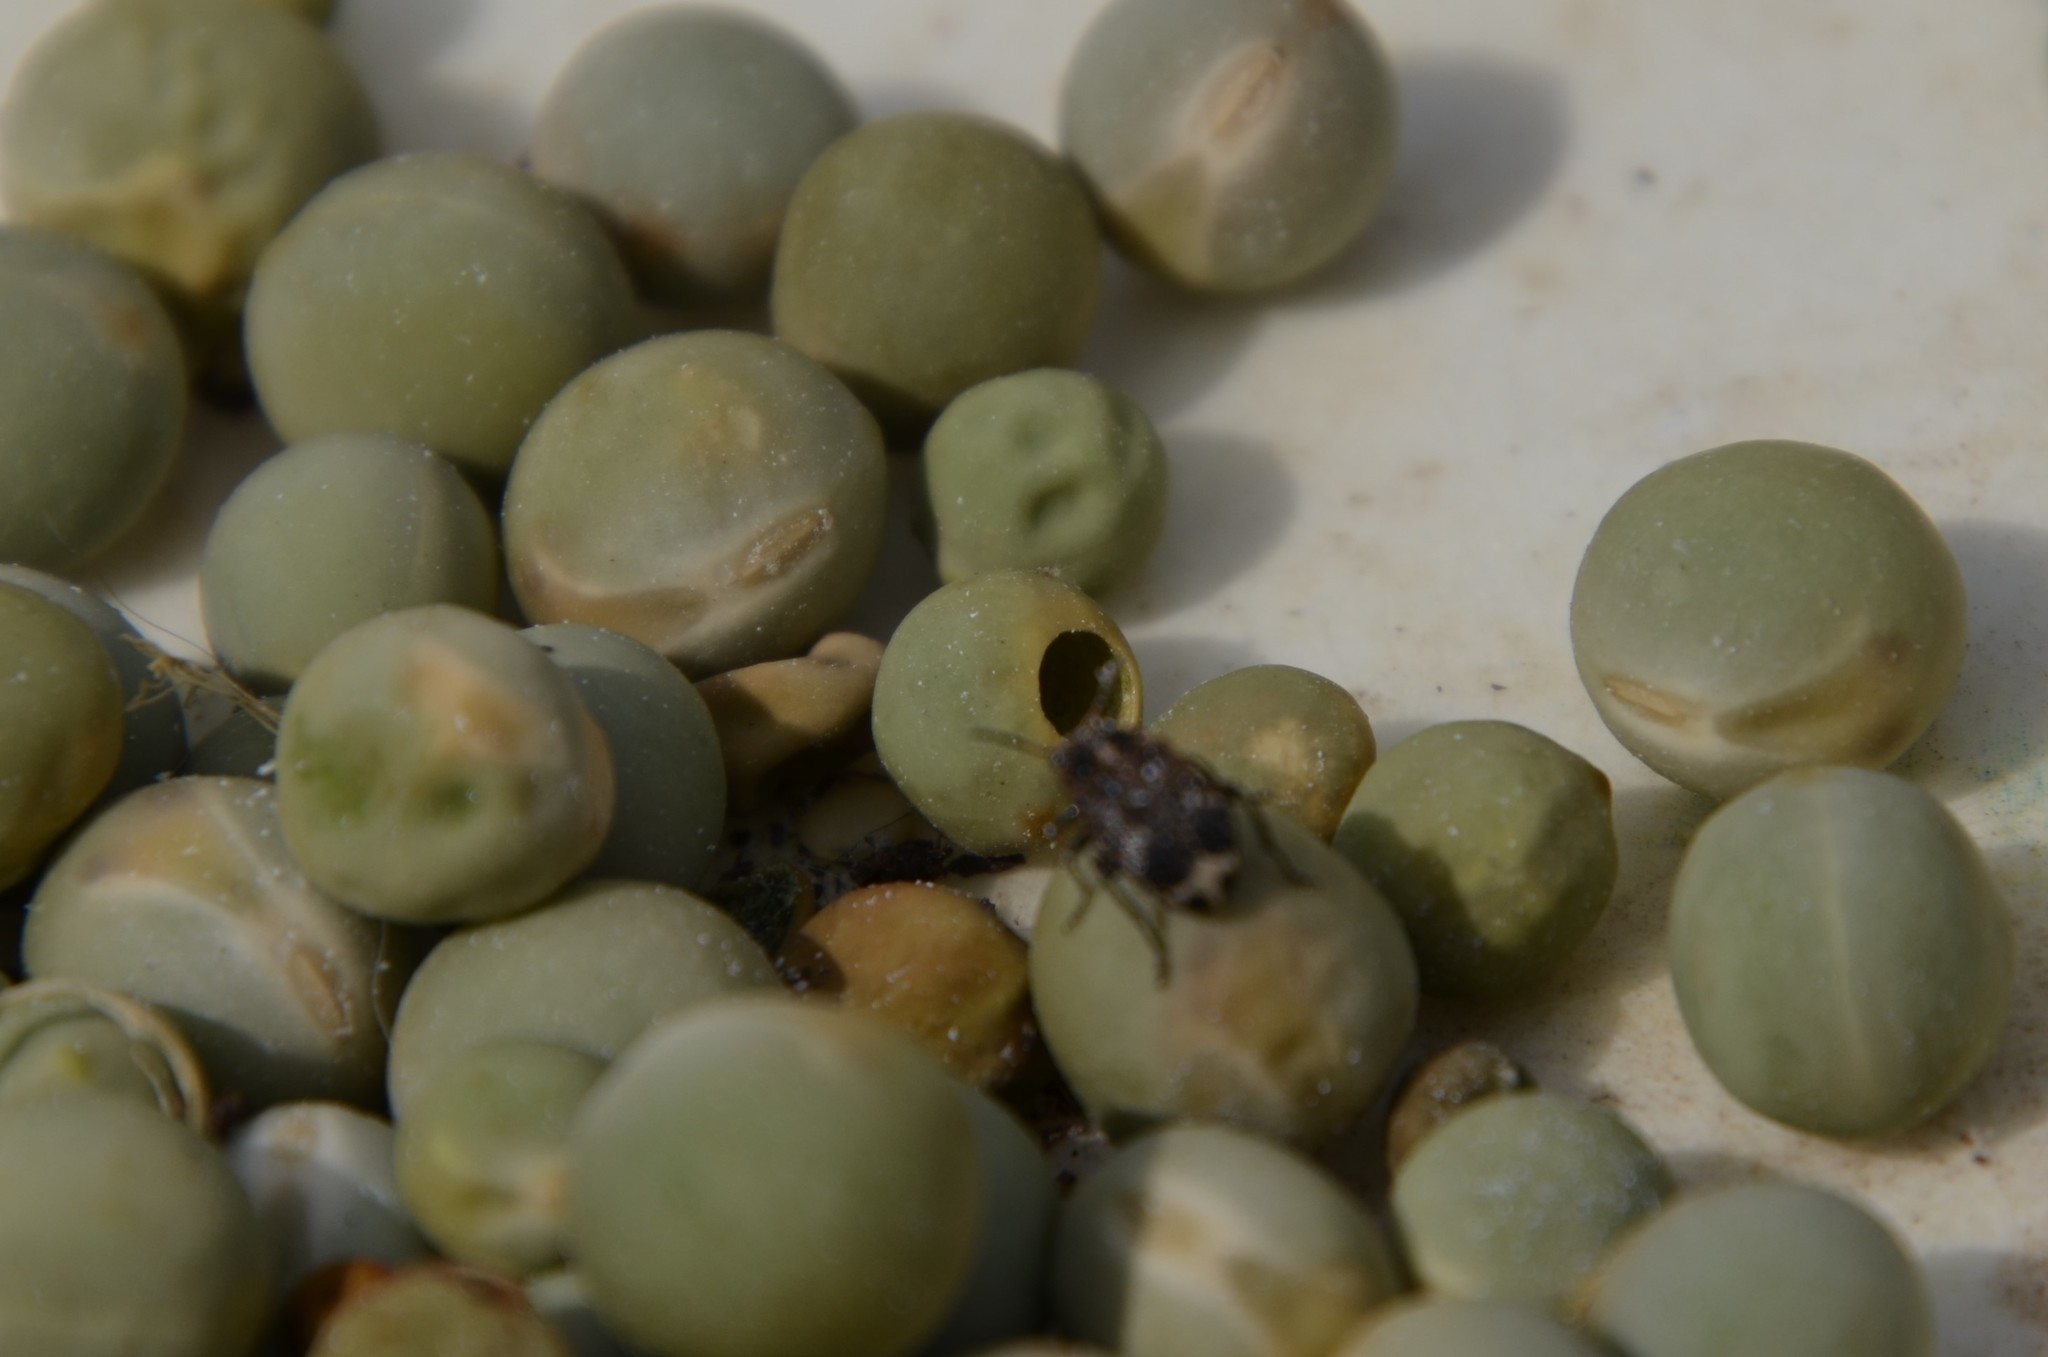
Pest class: pea_weevil